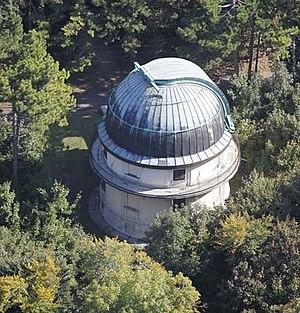
L'observatoire Konkoly est un observatoire astronomique géré par l'Académie hongroise des sciences à Budapest. Il a été fondé en 1871 par Miklós Konkoly-Thege en tant qu'observatoire privé.